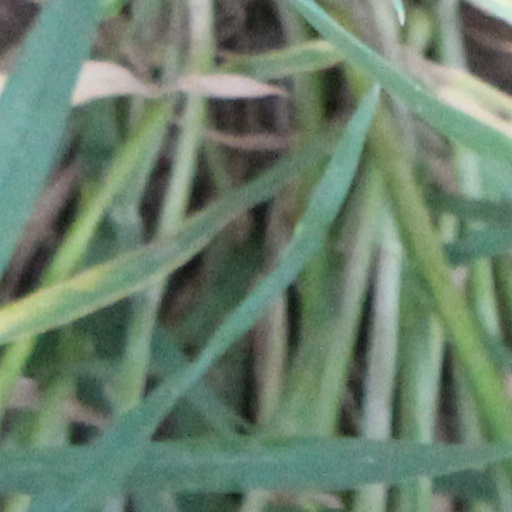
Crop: wheat